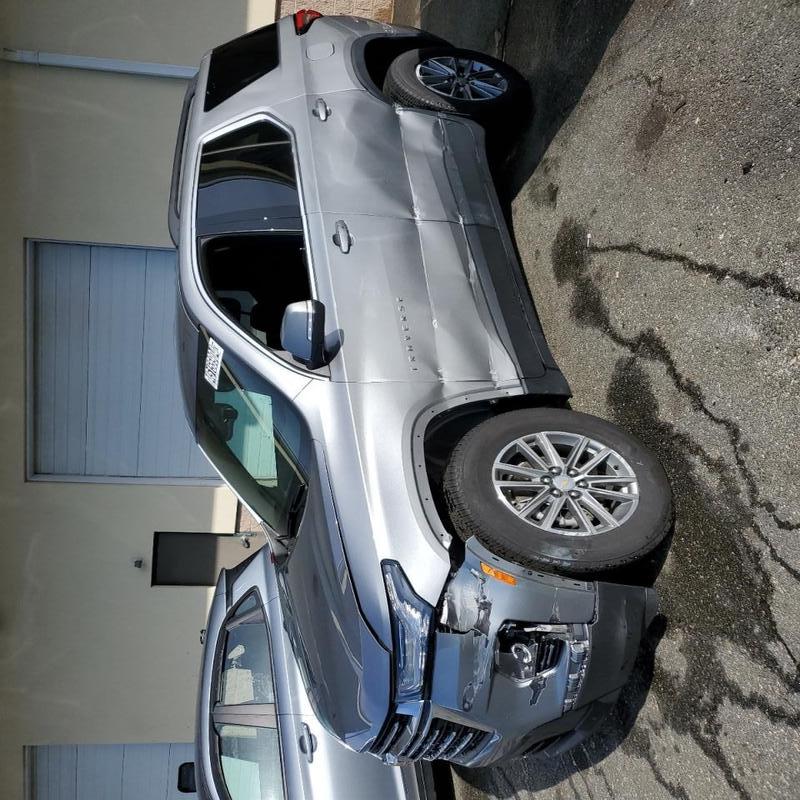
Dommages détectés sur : pare-choc avant, porte avant gauche, porte arrière gauche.
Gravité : majeur